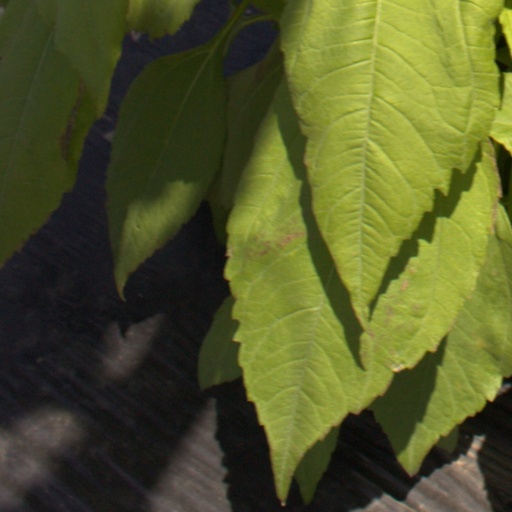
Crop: Jerusalem artichoke